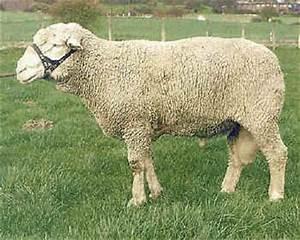
sheep